Les Mignons

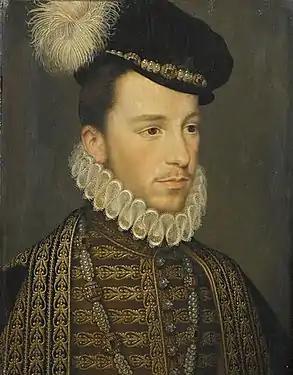
Henry III, then Duke of Anjou, dressed in elegant attire of 1570, including a "little bonnet of velvet". Painting by Jean de Court.

Les Mignons (from "mignon", French for "the darlings" or "the dainty ones") was a term used by polemicists in the contentious atmosphere of the French Wars of Religion and taken up by the people of Paris, to designate the favourites of Henry III of France, from his return from Poland to reign in France in 1574, to his assassination in 1589, a disastrous end to which the perception of effeminate weakness contributed. The "mignons" were frivolous and fashionable young men, to whom public malignity attributed heterodox sexuality, rumors that some historians have found to be a factor in the disintegration of the late Valois monarchy.